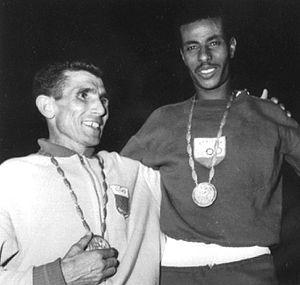
Abdeslam Radi est un athlète marocain spécialiste des courses de fond. Il est le premier médaillé olympique marocain.